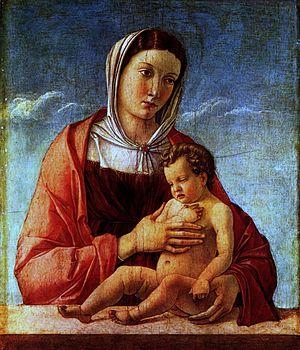
Cette page concerne l'année 1465 du calendrier julien.